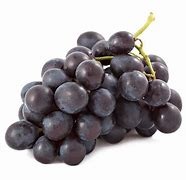
Label: grape